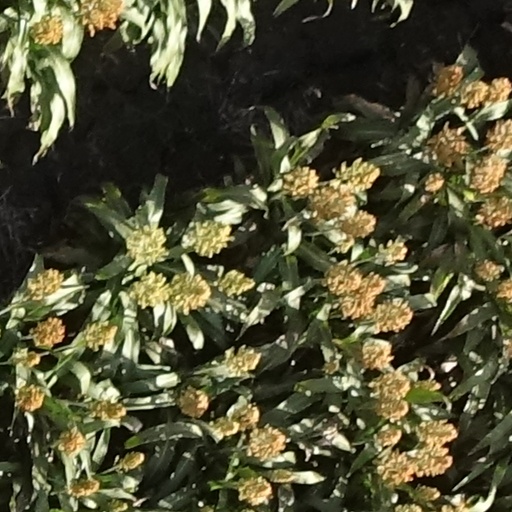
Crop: sorghum